Eucalyptus (software)

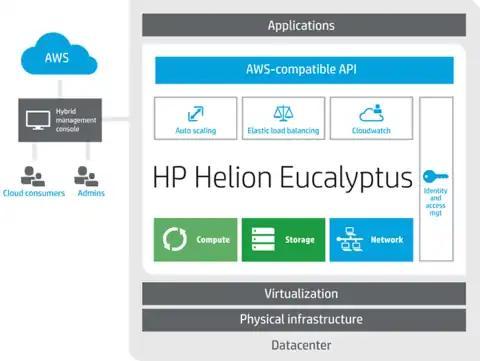
Eucalyptus architecture overview

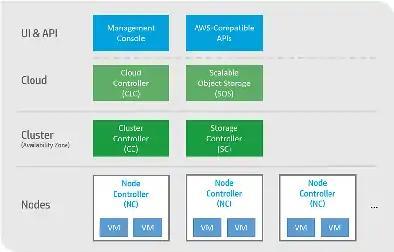
Eucalyptus components

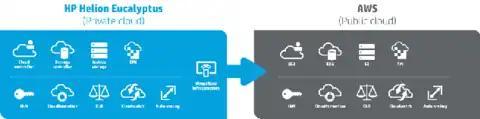
Eucalyptus Compatibility with Amazon Web Services

Organizations can use or reuse AWS-compatible tools, images, and scripts to manage their own on-premises infrastructure as a service (IaaS) environments. The AWS API is implemented on top of Eucalyptus, so tools in the cloud ecosystem that can communicate with AWS can use the same API with Eucalyptus. In March 2012, Amazon Web Services and Eucalyptus announced details of the compatibility between AWS and Eucalyptus. As part of this agreement, AWS will support Eucalyptus as they continue to extend compatibility with AWS APIs and customer use cases. Customers can run applications in their existing data centers that are compatible with Amazon Web Services such as Amazon Elastic Compute Cloud (EC2) and Amazon Simple Storage Service (S3).